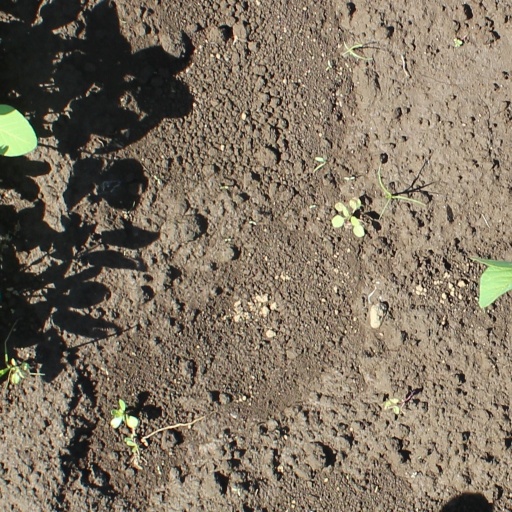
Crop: soybean